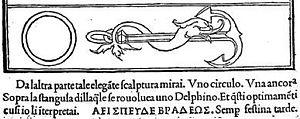
Illustration du Songe de Poliphile. Illustration de l'adage Semper festina tarde' (Semp. festina tarde)
Festina lente est un adage latin ou locution latine signifiant « Hâte-toi lentement ». Il a la forme d'un oxymore et correspond à l'adage grec σπεῦδε βραδέως. Il a été la devise de nombreux personnages ou familles : l'empereur Auguste, l'imprimeur Alde Manuce, les Médicis, la famille aristocratique anglaise des Onslow ou encore la famille Bouvier d'Yvoire. C'était aussi la devise de l'entreprise d'horlogerie suisse qui a donné naissance à la marque Festina.